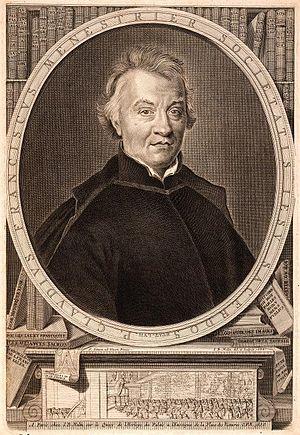
Ils sont de Lyon ou ont marqué la ville de leur influence :
Claude-François Ménestrier, né à Lyon le 9 mars 1631 et mort à Paris le 21 janvier 1705, est un jésuite, historien et héraldiste français.